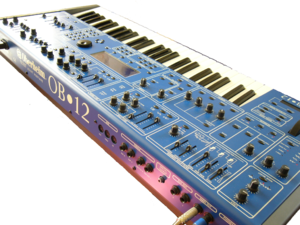
Oberheim Electronics était une société spécialisée dans la fabrication de synthétiseurs et d'effets fondée en 1970 par l'ingénieur américain Tom Oberheim.